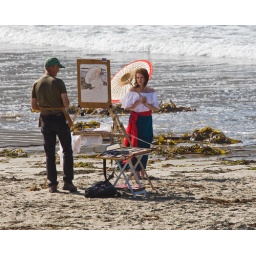
4 of 5 Painter Bill Hosner with his beautiful female subject Victoria in Spanish dress